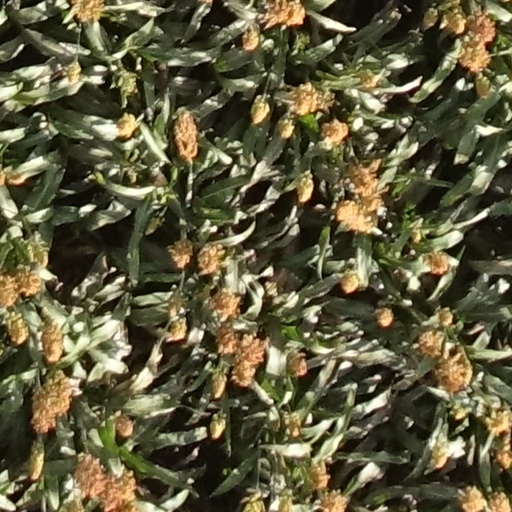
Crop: sorghum